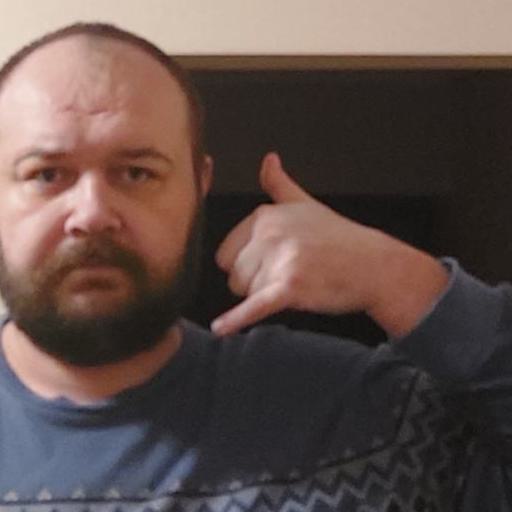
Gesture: call